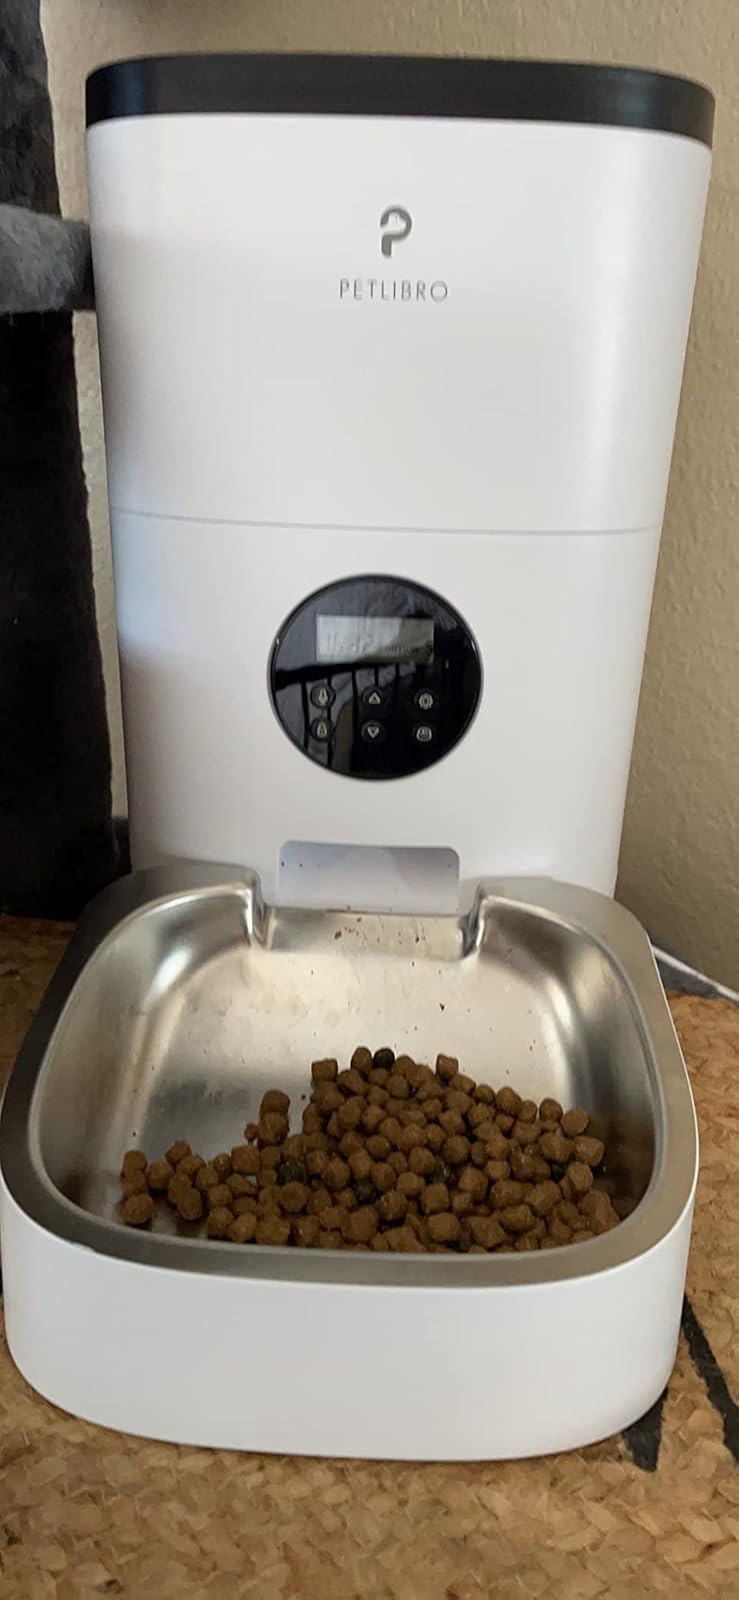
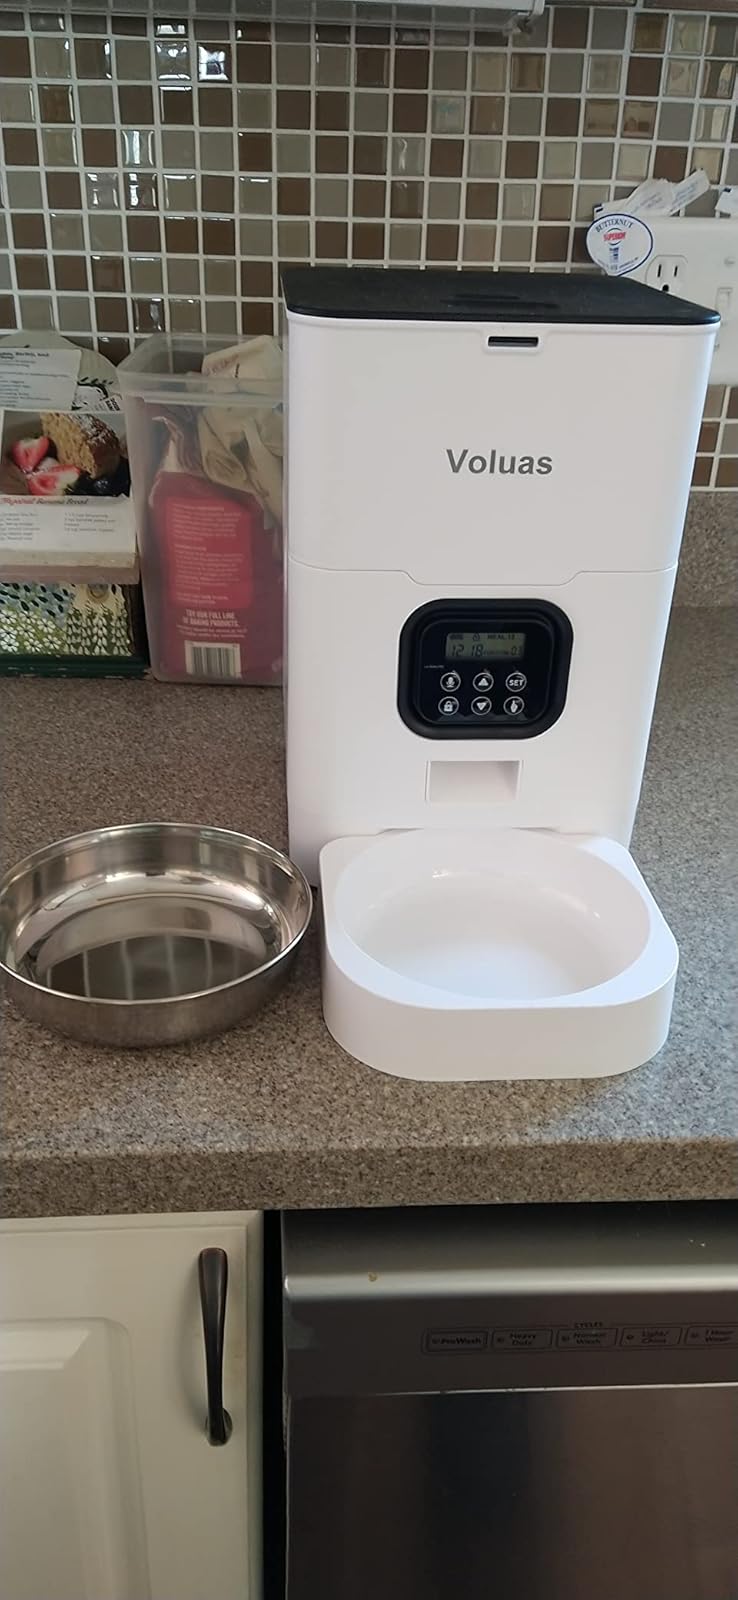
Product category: items_feeder
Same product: no